Film Festival 1

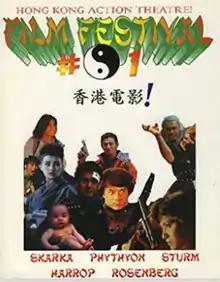
Cover art, 1998

Film Festival #1 is an adventure published by Event Horizon Productions in 1997 for the action-adventure role-playing game "Hong Kong Action Theatre!"